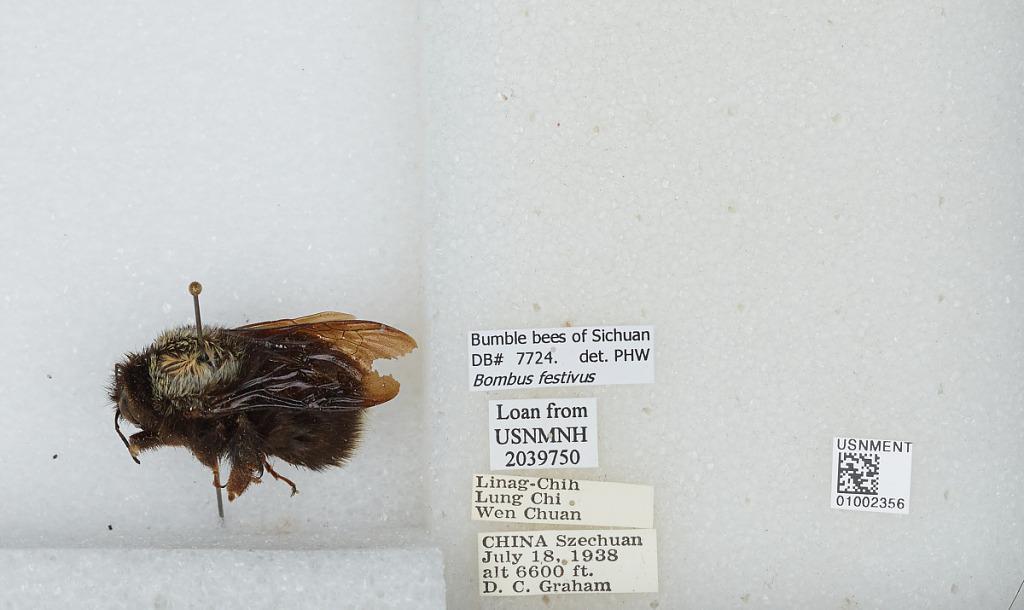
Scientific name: Bombus (Festivobombus) festivus Smith
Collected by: D. Graham
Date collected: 1938-7-18
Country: China
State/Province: Sichuan
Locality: Linag-Chih, Lung Chi, Wen Chuan
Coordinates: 31.5667, 103.536
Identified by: W., P. H.